Naval Dockyards Society

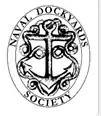
This is the logo of the Naval Dockyards Society

The Naval Dockyards Society was inaugurated in 1996 and officially constituted in 1997 at the National Maritime Museum, Greenwich. The Society’s primary aim is to stimulate the production and exchange of information and research into naval dockyards and associated organisations. It runs annual themed conferences, publishes conference papers in annual Transactions; conducts annual tours to the UK and overseas sites and has carried out campaigns to conserve dockyard sites at Sheerness, Deptford, Devonport, Gibraltar and Bermuda.